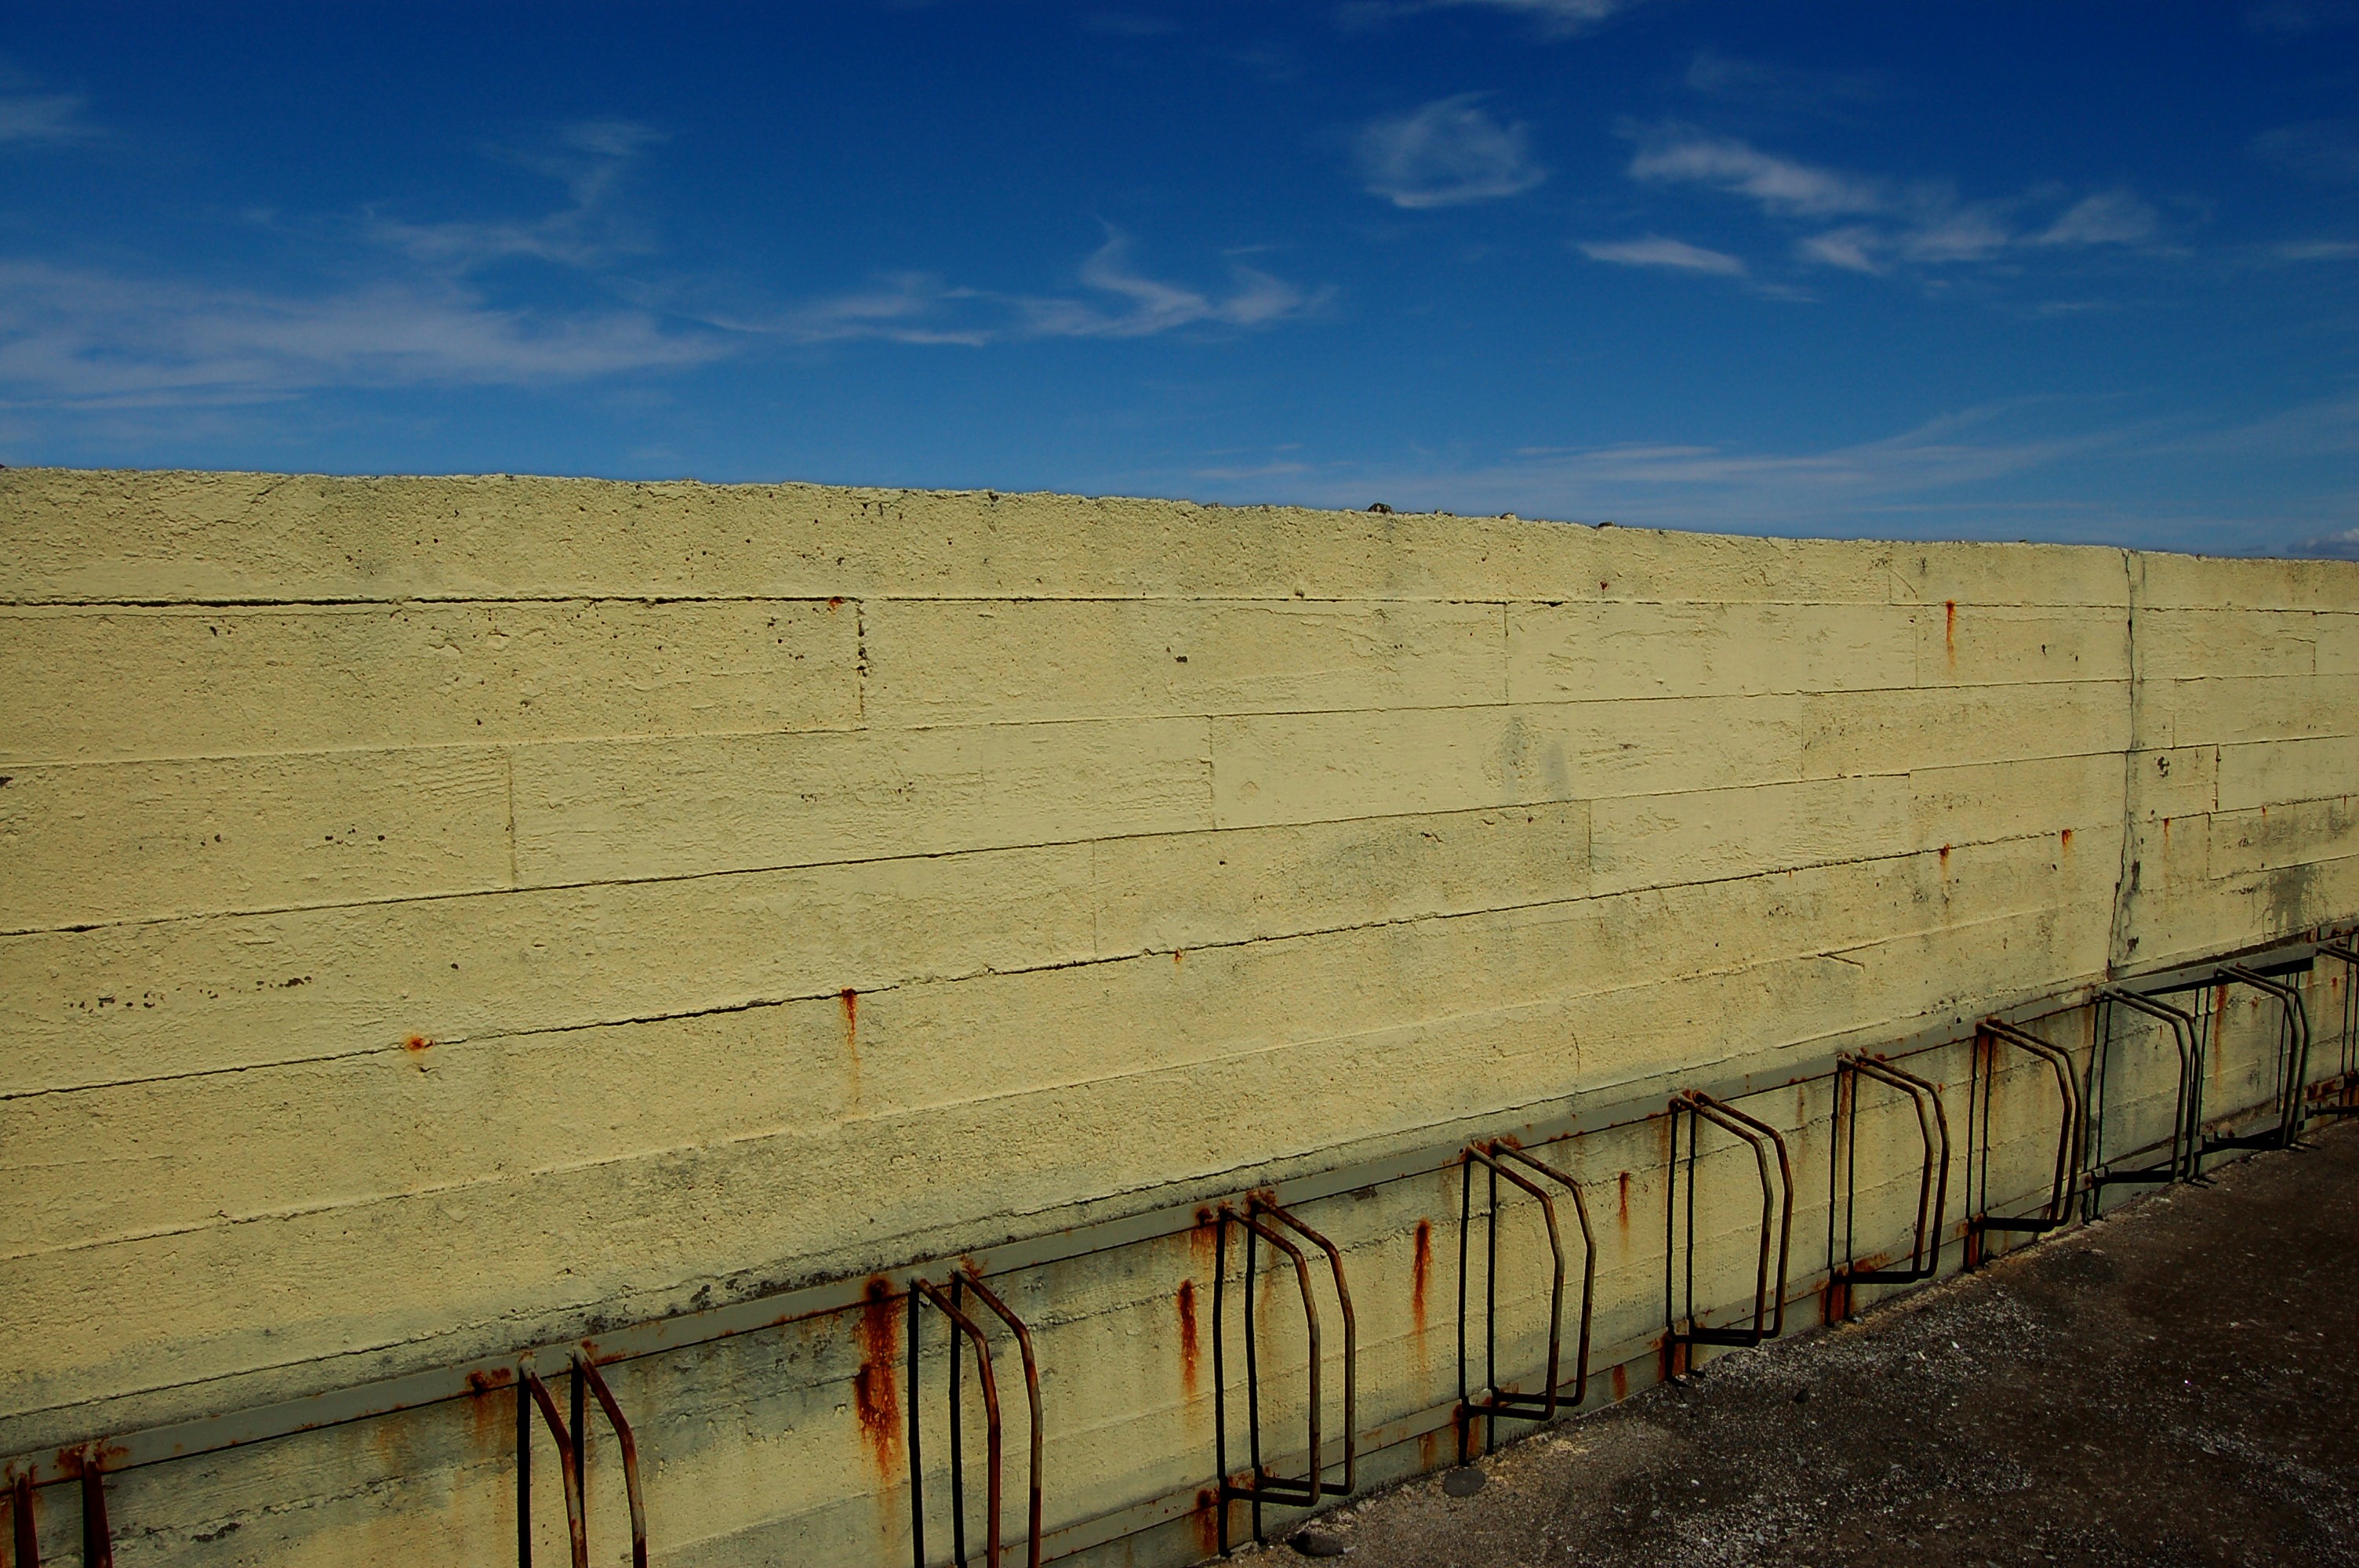
sand, fence, sky, wood, row, sunlight, bicycle, bike, parking, urban, wall, transportation, rust, vehicle, material, concrete, bike rack, outdoors, scene, barrier, outdoor structure